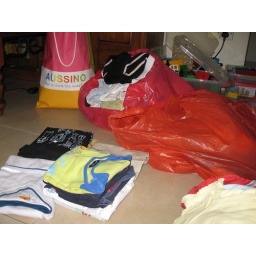
More clothes in the plastic bags.